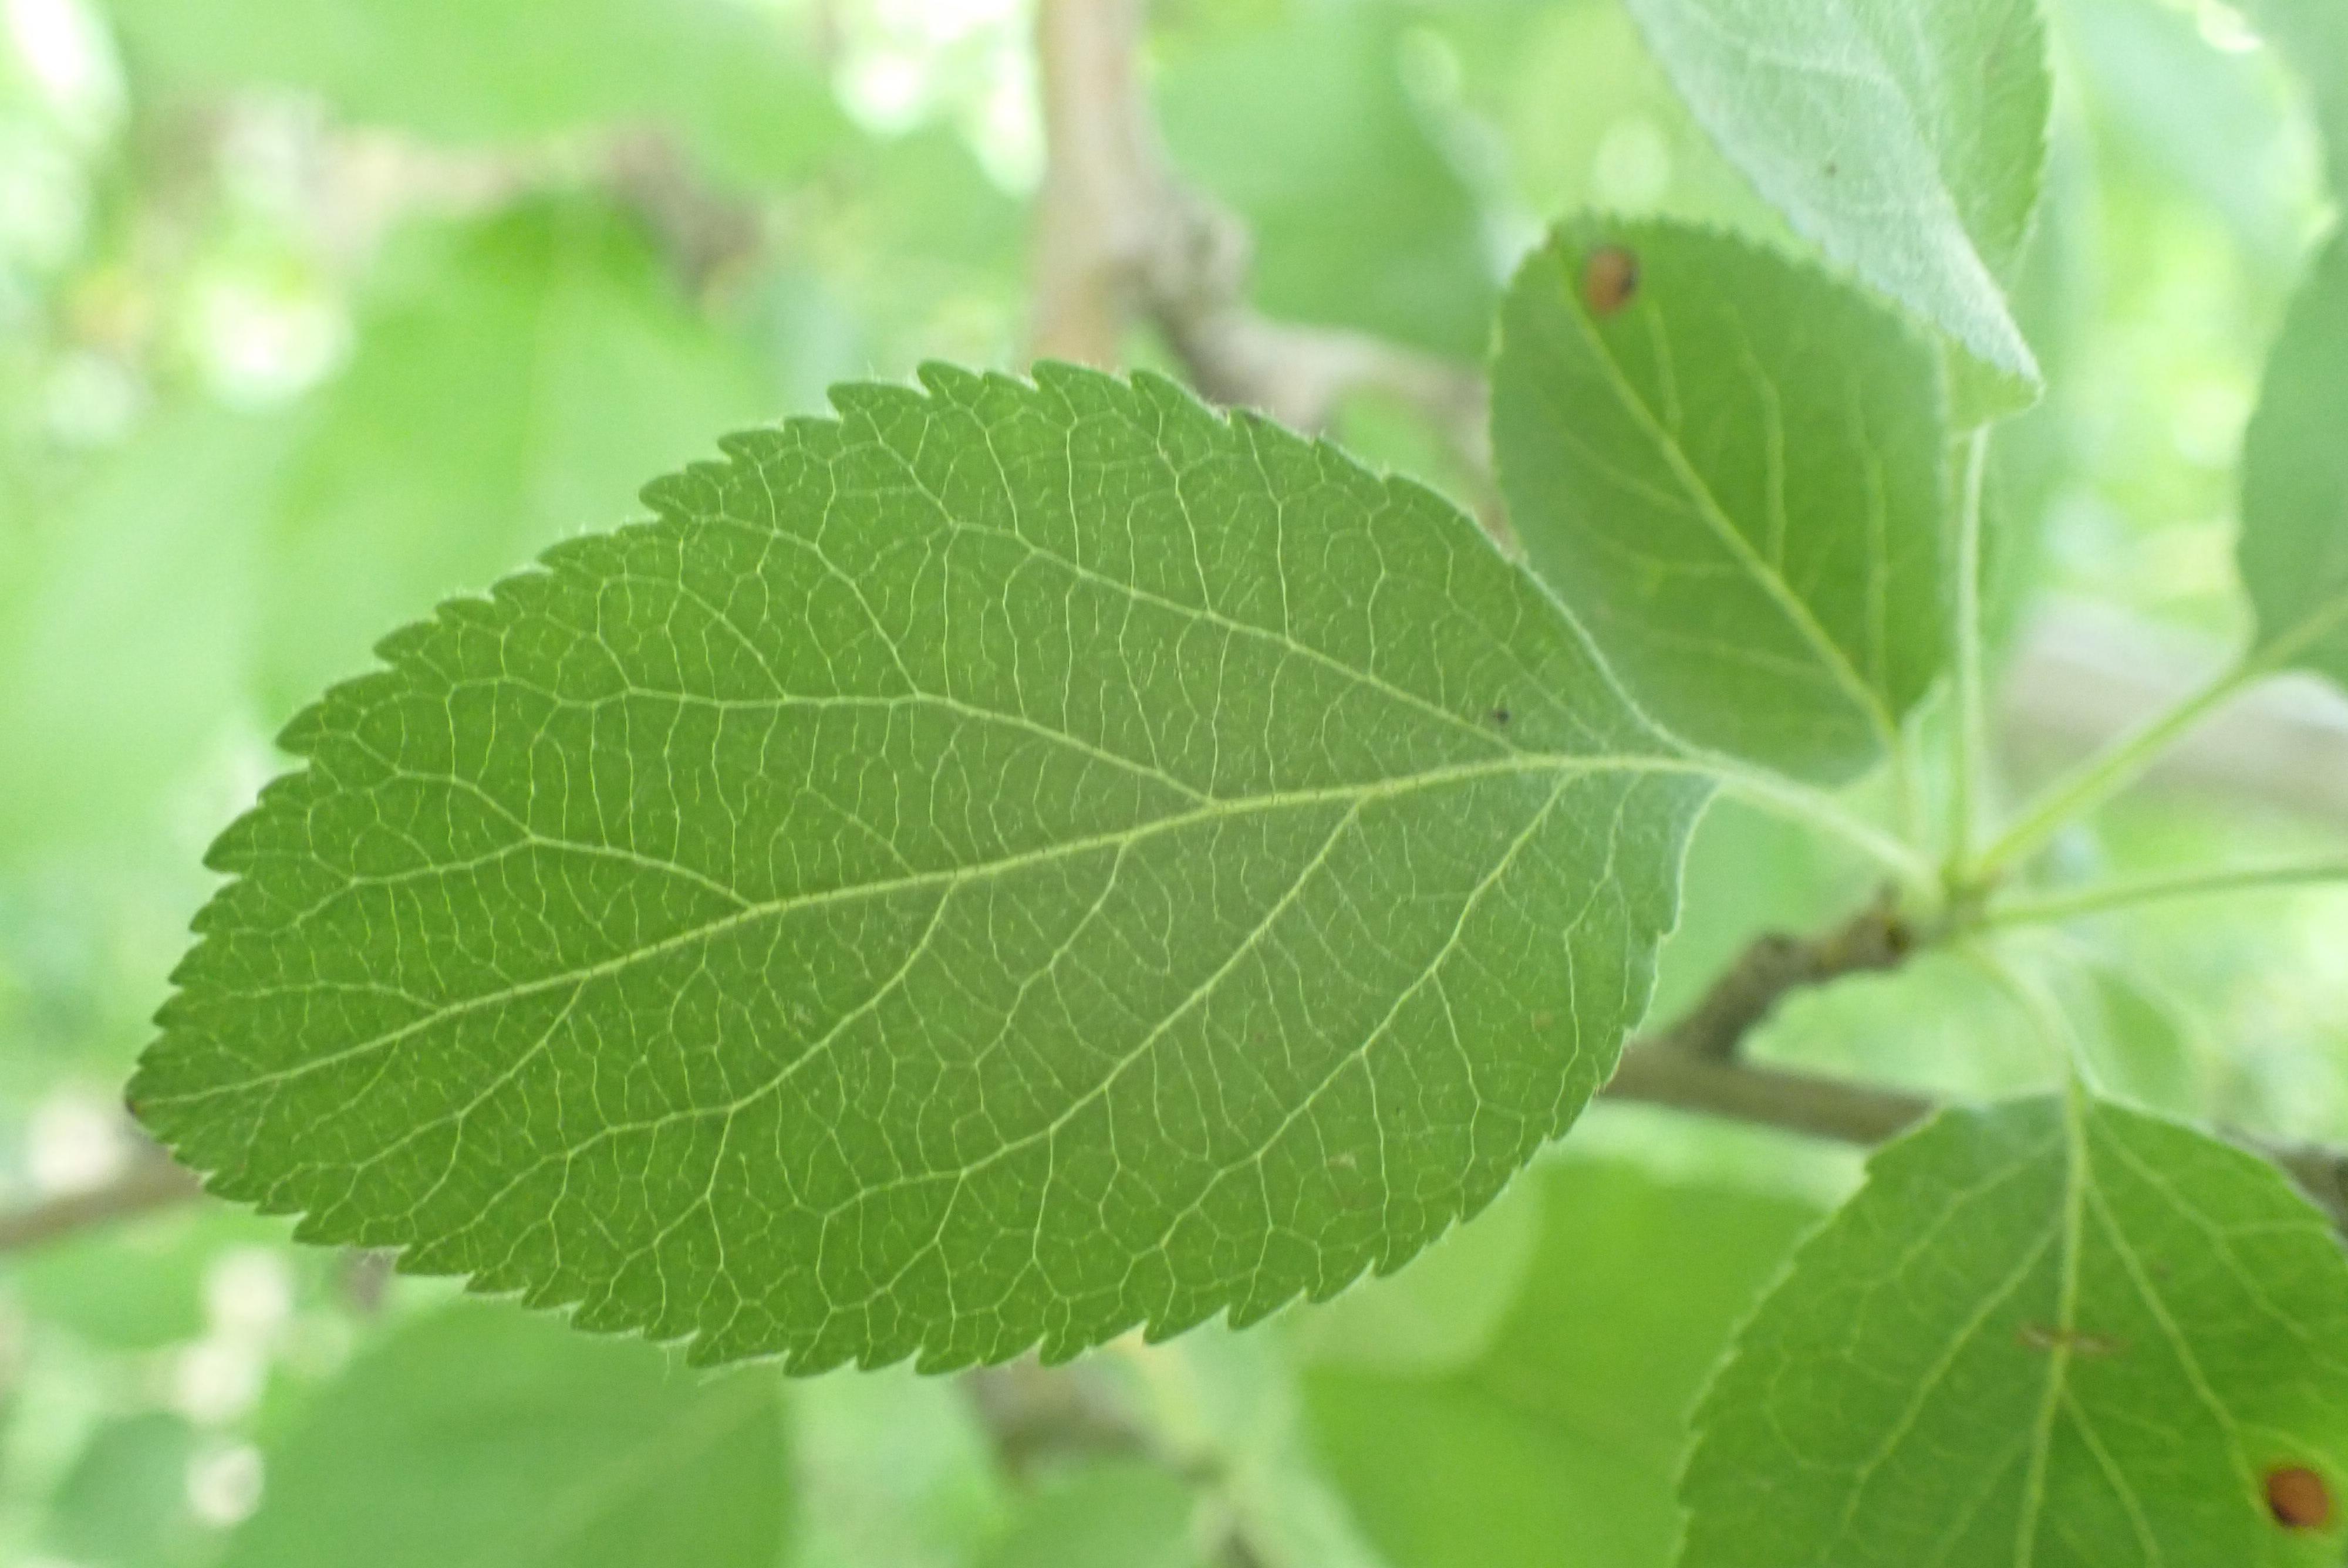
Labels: healthy